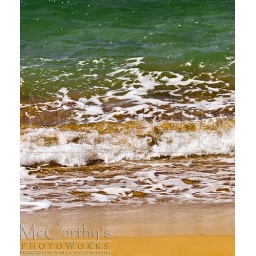
Waves crashing on the coast on a beach in Malta